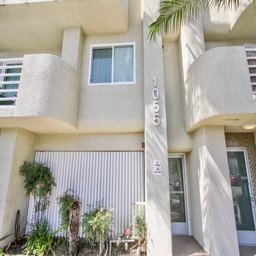
the address on the building